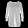
Label: Pullover